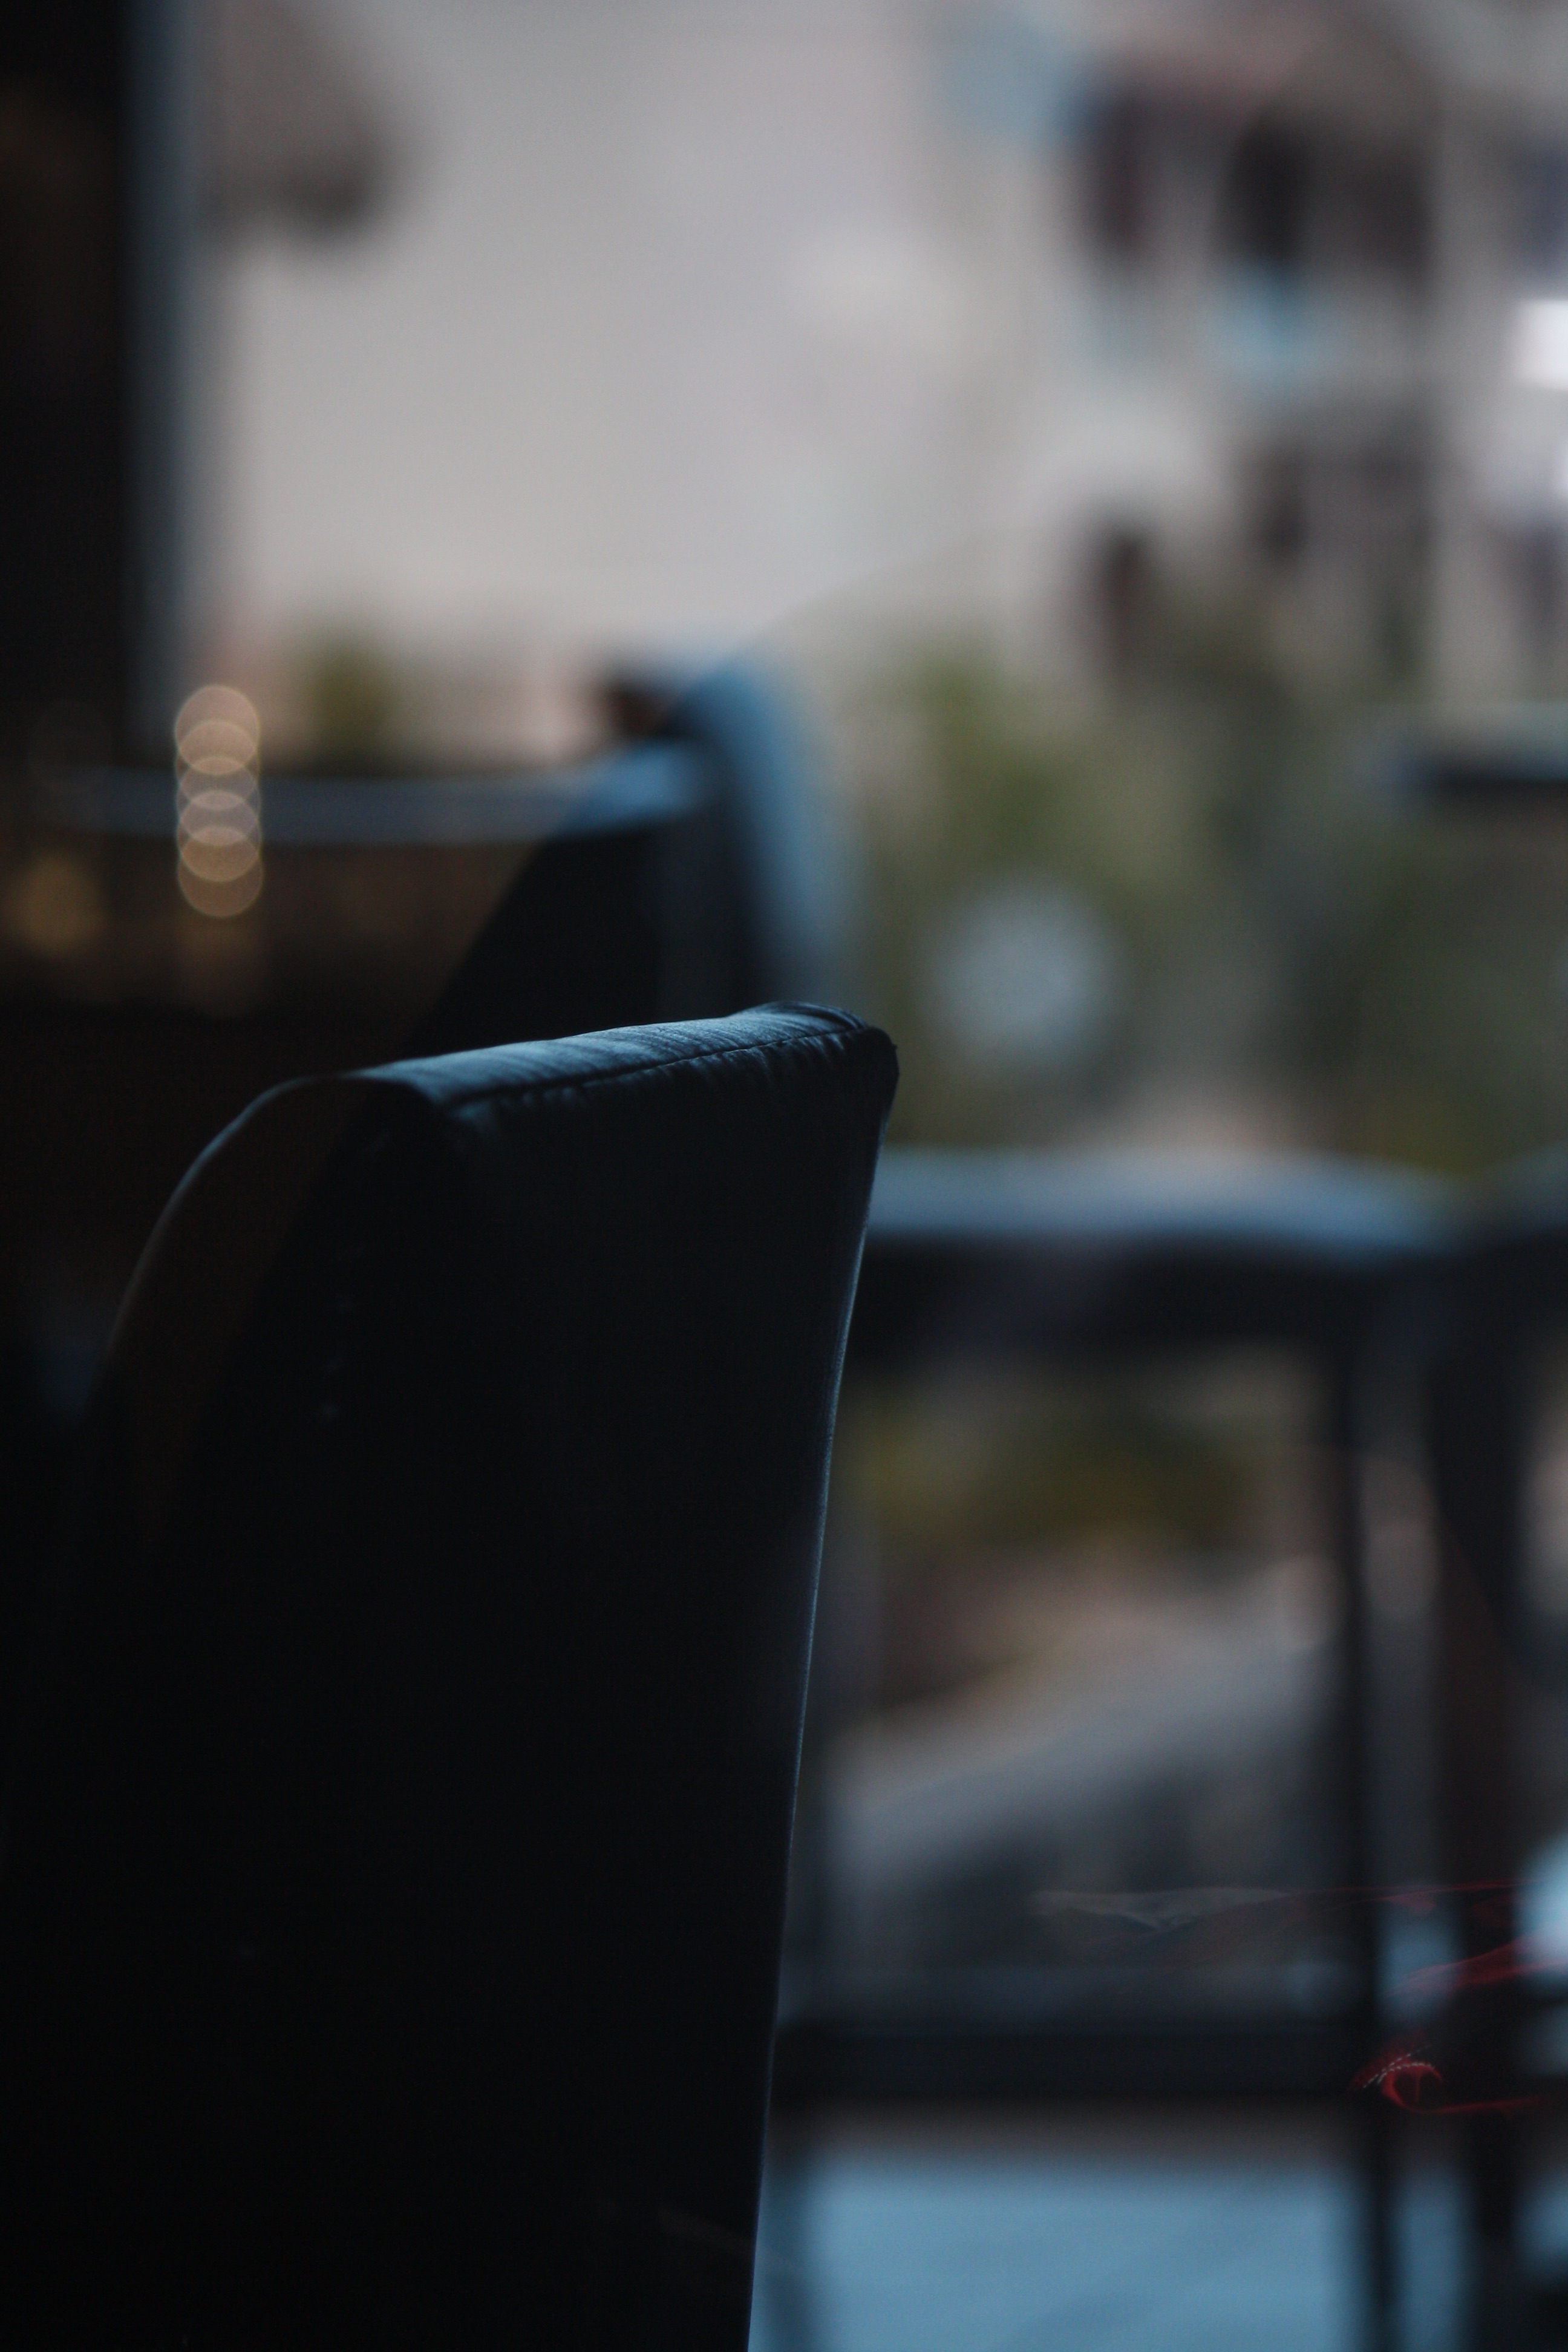
light, glass, reflection, color, darkness, blue, black, lighting, shape